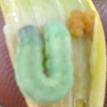
Crop: Onion
Condition: caterpillar-p